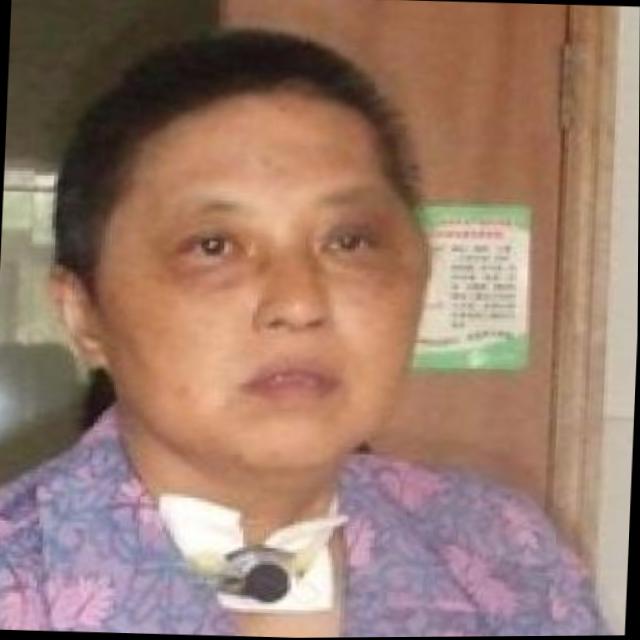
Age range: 45-64